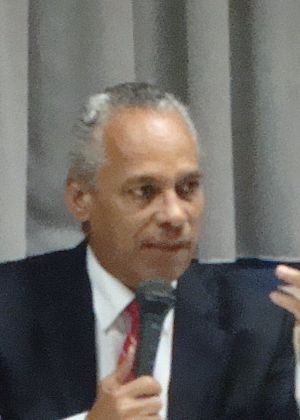
Regeringen Jean-Marc Ayrault / Regeringen / Ministre
Regeringen Jean-Marc Ayrault var Frankrigs regering fra 16. maj 2012 - 31. marts 2014.